Weilheim (Oberbay) station

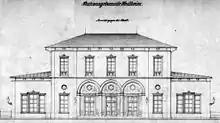
Architect's drawing of an elevation of the station building in 1866

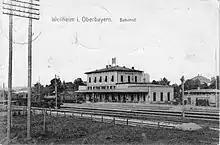
Old station building from the track side (1907)

Weilheim station was opened on 1 February 1866, together with the line from Starnberg via Tutzing to Unterpeißenberg. Starnberg had already been connected by a line from Munich completed on 28 November 1854. The line would primarily carry “pitch coal” ("Pechkohle", a form of lignite) mined in Peißenberg. At the station a three-story station building was built with a hip roof and two side extensions, in the neoclassical style. A “railway committee” was founded in Murnau on 8 May 1874 with the aim of building a branch line (a "Vizinalbahn", literally a "local railway", which was built by a local community with a state subsidy under a Bavarian law of 1869) from Weilheim to Murnau. On 29 July 1876, the Bavarian state parliament approved the route, allowing construction to start in 1878. The branch line was opened on 15 May 1879, turning Weilheim station into a railway junction. A private railway company, Lokalbahn AG (LAG) opened a branch line from Murnau to Garmisch-Partenkirchen on 25 July 1889 as an extension of the "Vizinalbahn", creating a continuous line from Munich via Weilheim to Garmisch-Partenkirchen.